House at 108–112 Quarry Street

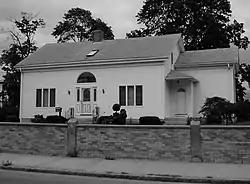

108–112 Quarry Street is a historic house located in Fall River, Massachusetts. The -story house was built in 1850.